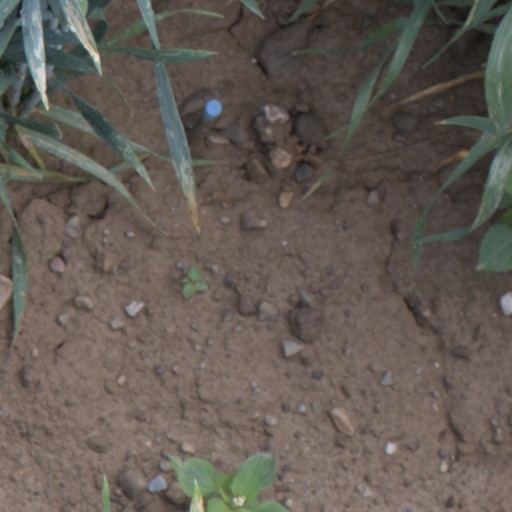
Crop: wheat